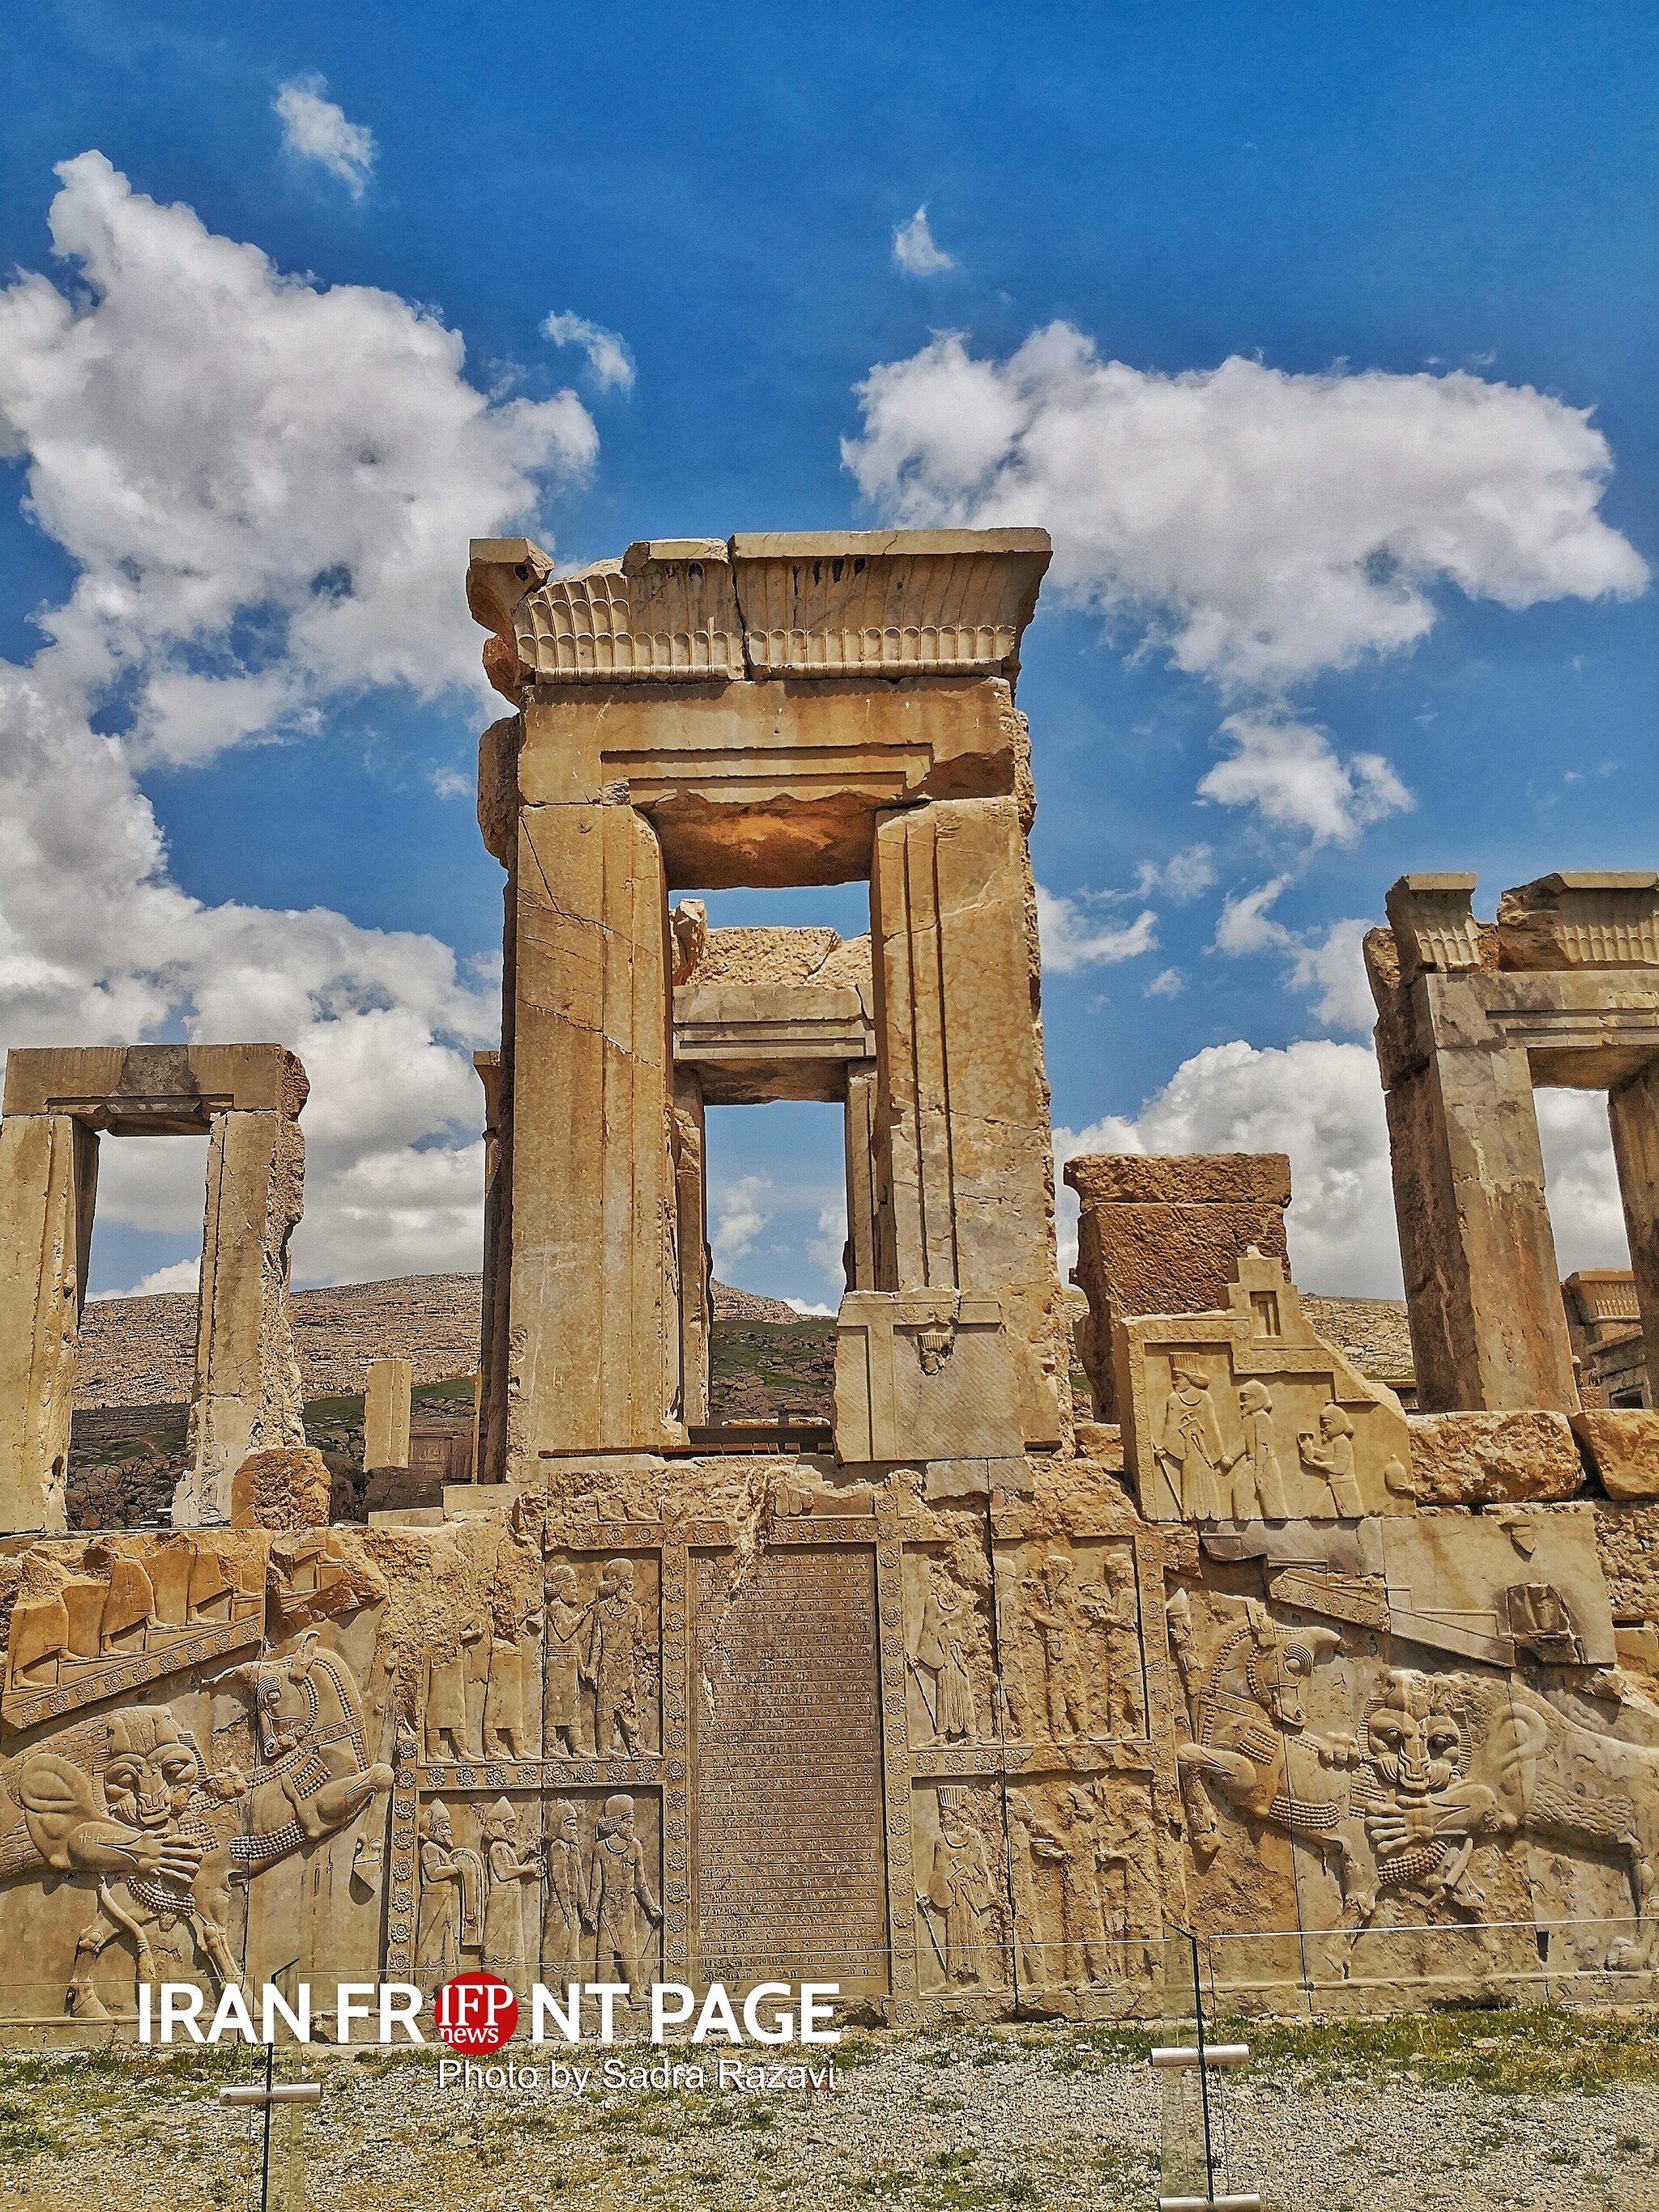
Title: Ruins of Persepolis 2019-07-30 05
Description: Persepolis
Date: 2019-07-30
Categories: Files from external sources with reviewed licenses, 2019 in Persepolis, Western staircase of Tachara, IFP News